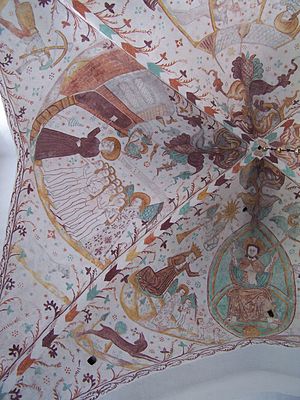
Elmelunde Kirke / Galleri
Elmelunde Kirke er en kirke i landsbyen Elmelunde ca. 8 km øst for Stege på Møn.